American Ice Company

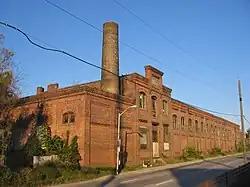

The American Ice Company is a historic ice manufacturing plant located at 2100 West Franklin Street in Baltimore, Maryland, United States. It is a large industrial brick building designed by Mortimer & Company and constructed by Fidelity Construction in 1910-11 for the American Ice Company, a business that manufactured and delivered ice throughout the Mid-Atlantic and South. The building is two stories, with the brick laid in American bond, and is 21 bays long. Three of those bays at one end of the building are slightly projected and topped by a stepped parapet, forming the entrance area of the building.